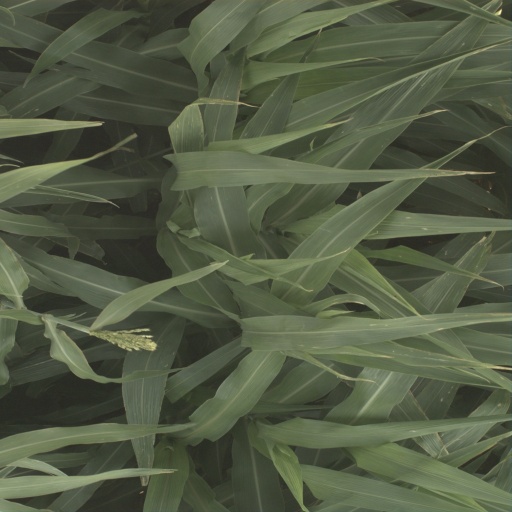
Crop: sorghum